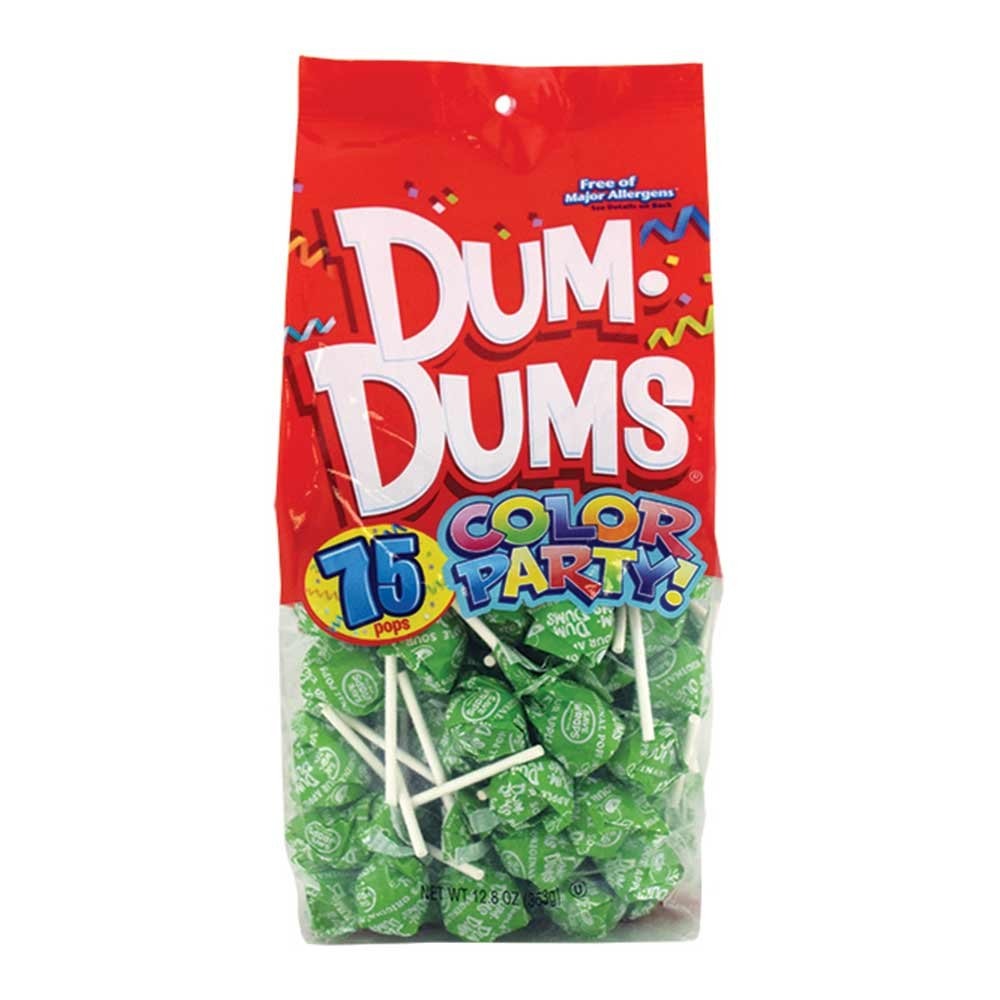
Item Name: Dum Dums Color Party Lollipops, Bright Green, Sour Apple Flavor, 12.8 Ounce, 75 Count Bag
Bullet Point 1: 14 flavors to choose from: Strawberry, Watermelon, Bubble Gum, Orange, Cream Soda, Sour Apple, Blue Raspberry, Cotton Candy, Blueberry, Grape, Black Cherry, Tropi-Berry, Birthday Cake, Rainbow Mixed
Bullet Point 2: America's Favorite Giveaway Treat!
Bullet Point 3: Dum Dums are recognized by generations as fun to share. They have been trusted for decades by businesses as the classic candy brand to say thank-you to customers.
Bullet Point 4: Gluten-free and free of the top common allergens. OU Kosher Certified.
Bullet Point 5: 12.8 oz. Bag, 75 count. Also available in bulk, 2340 count
Value: 12.8
Unit: ounce

Price: 7.74